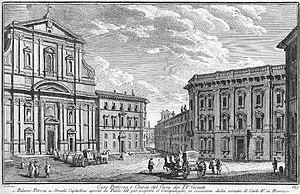
Le Palais Petroni Cenci Bolognetti, également connu sous le nom de Palais Cenci-Bolognetti, est un palais rococo de Rome situé sur la Piazza del Gesù, dans le rione Pigna, près de l'église du Gesù.